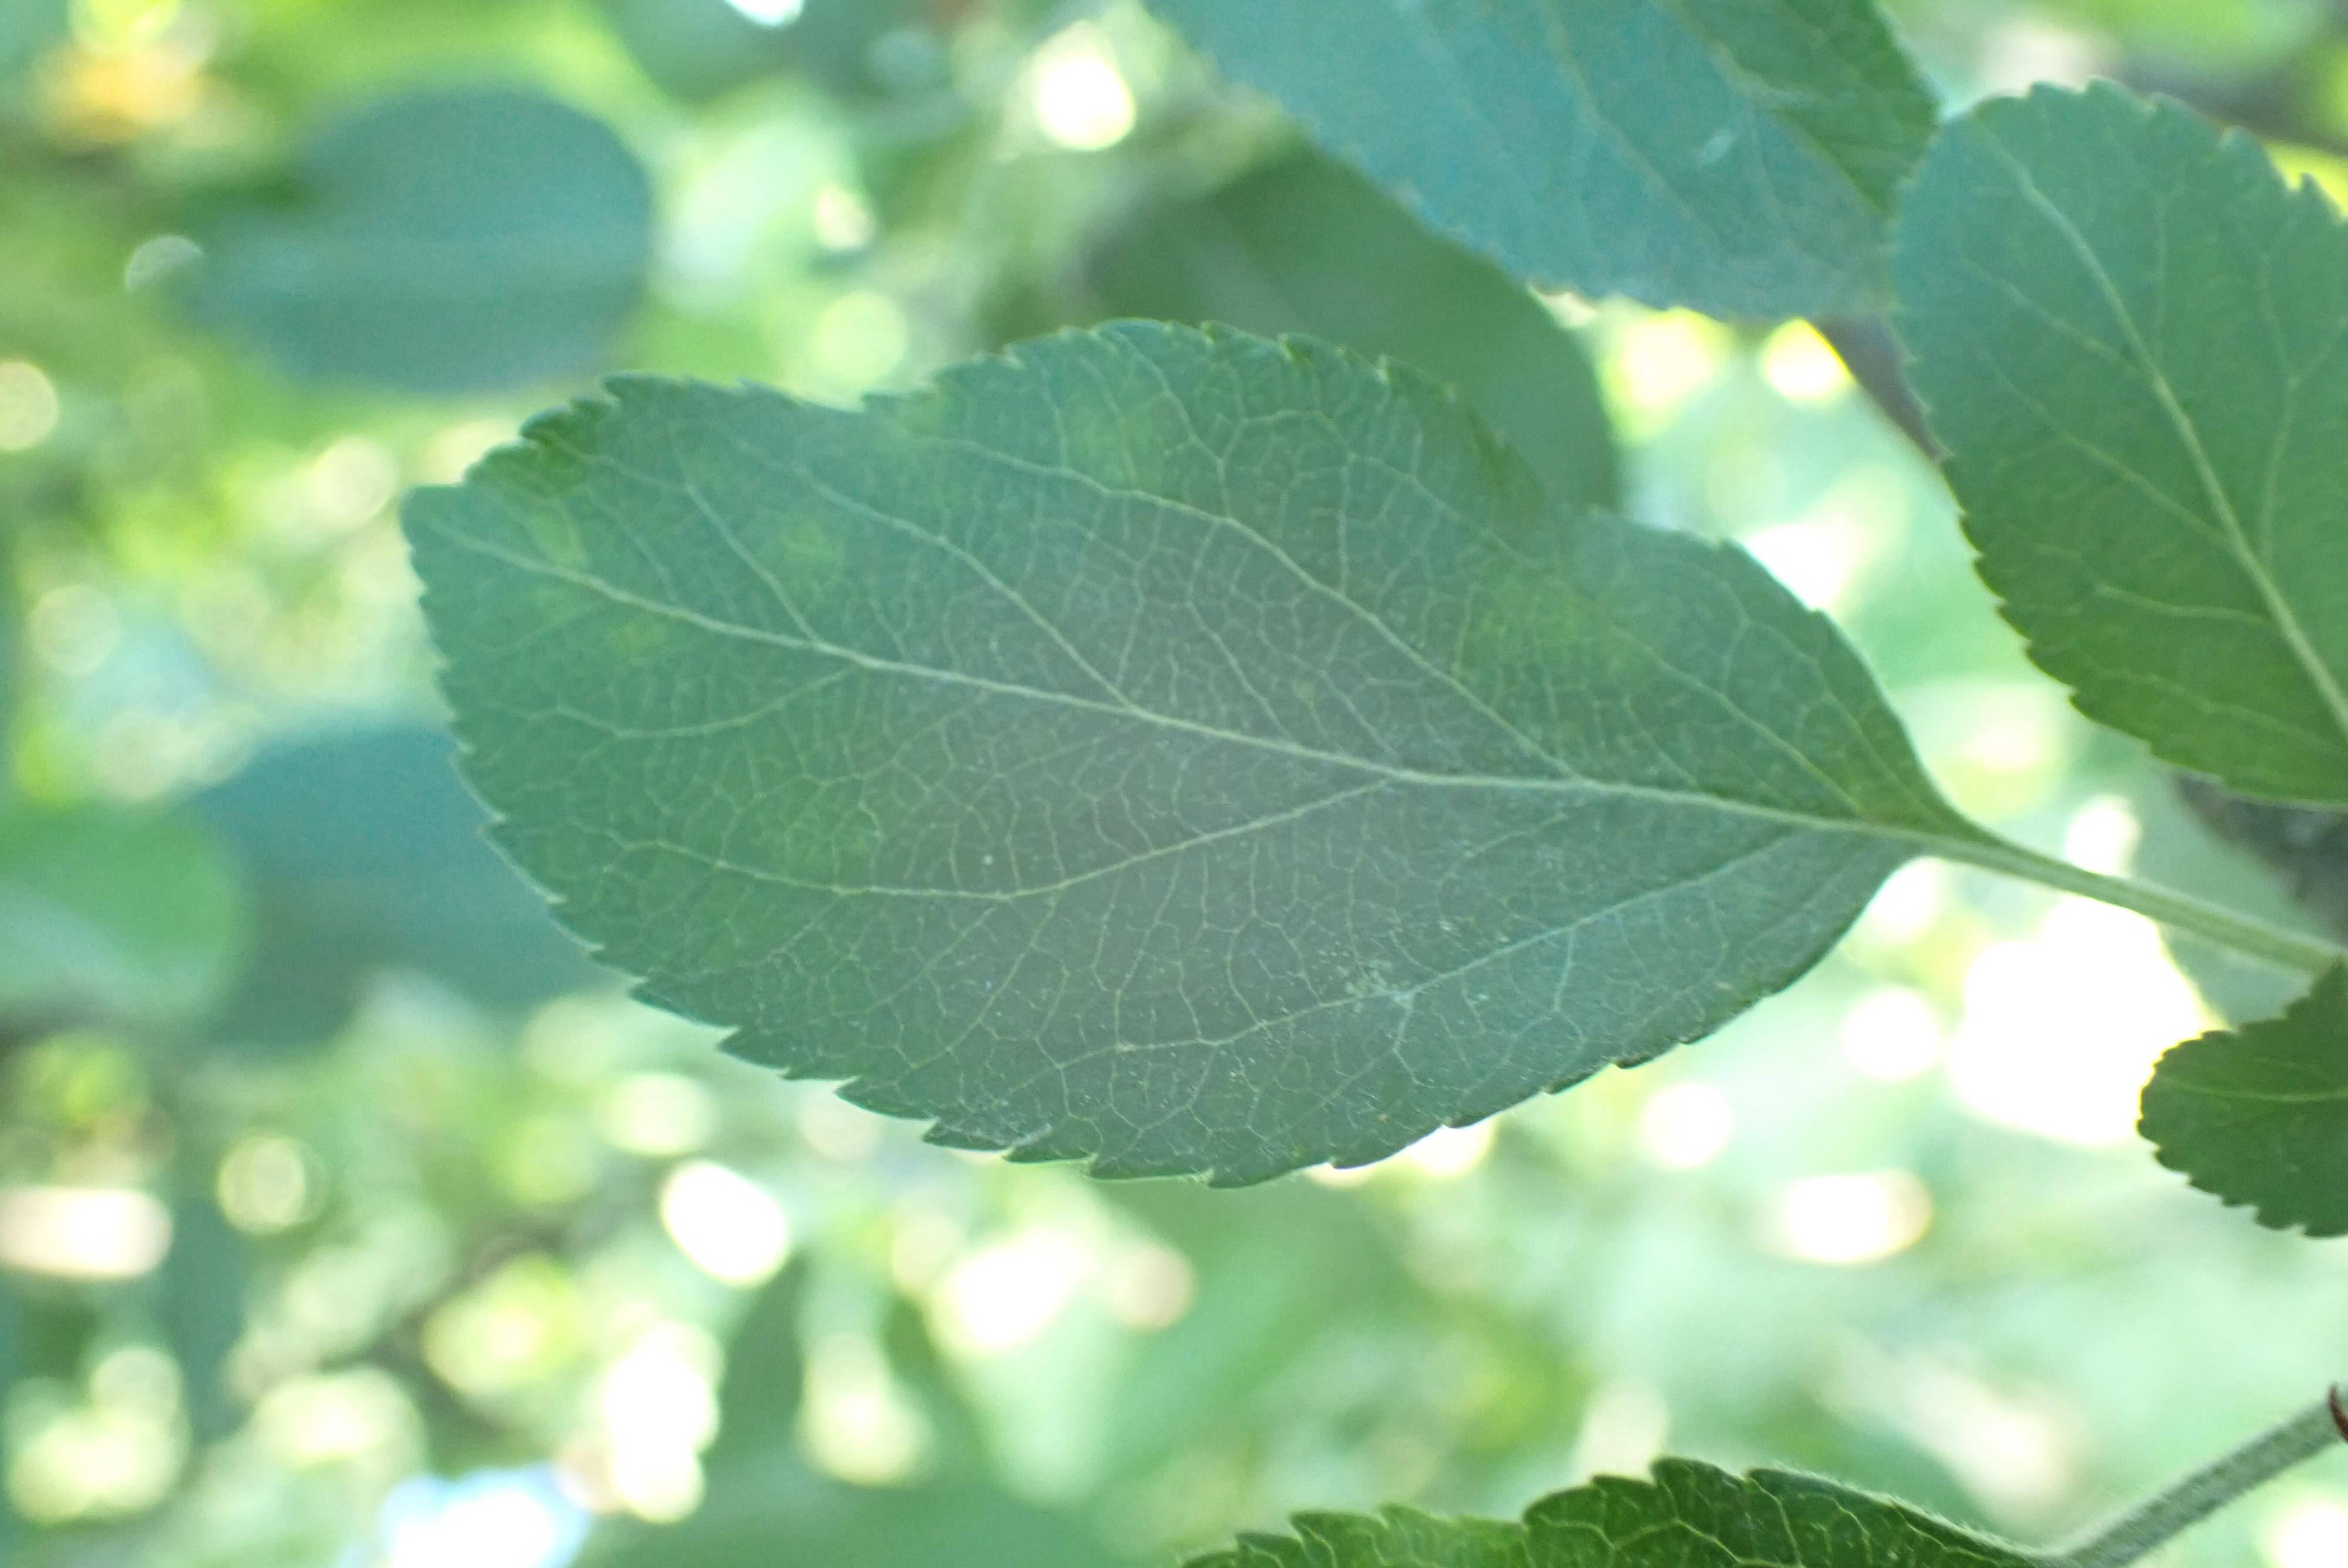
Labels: scab